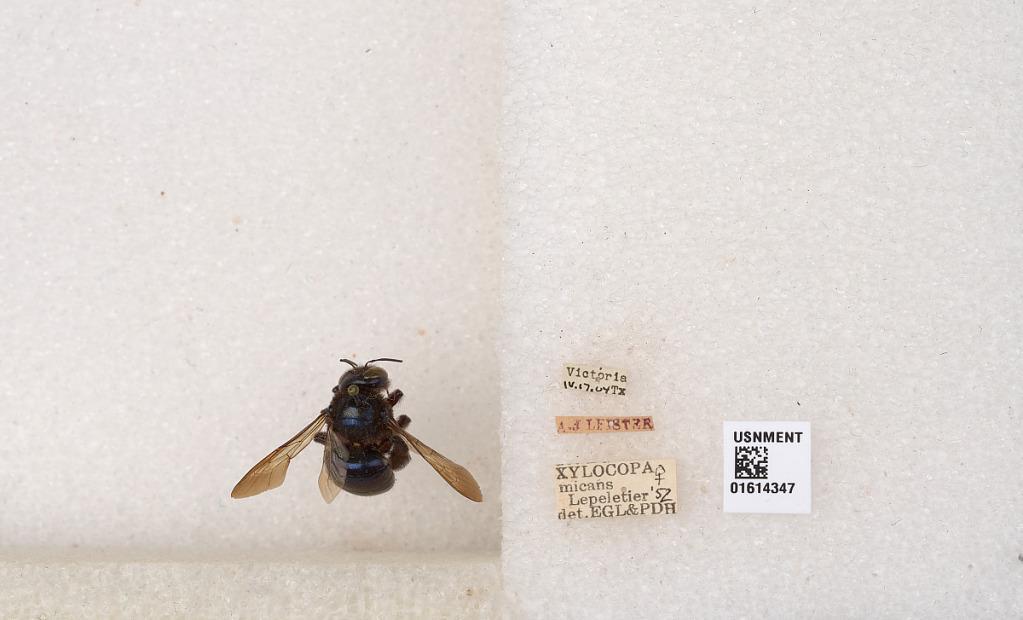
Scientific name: Xylocopa (Schonnherria) micans Lepeletier
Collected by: A. Leister
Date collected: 1904-4-17
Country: United States
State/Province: Texas
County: Victoria
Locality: Victoria
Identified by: EGL